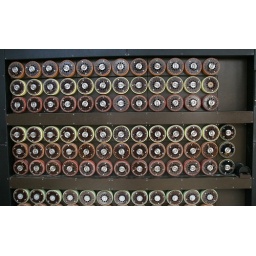
This machine is a replica built for the 'Engima' movie with Kate Winslet. I read the book in a day.